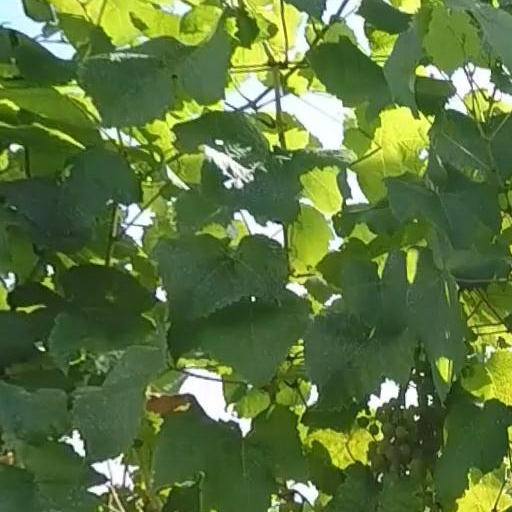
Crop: grape